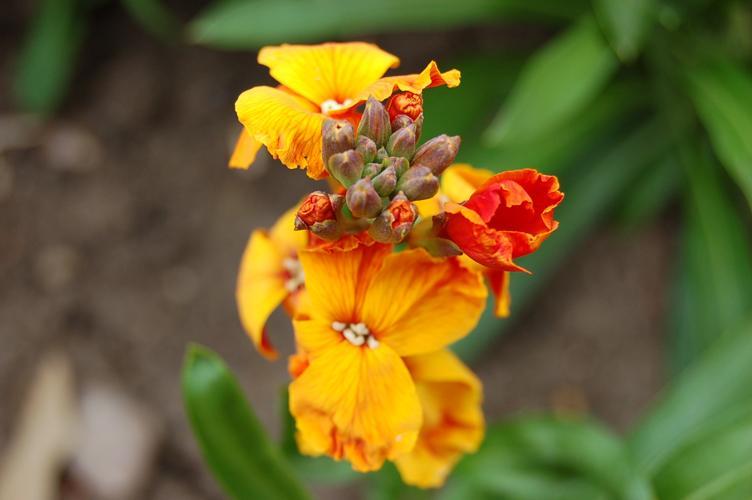
Label: wallflower